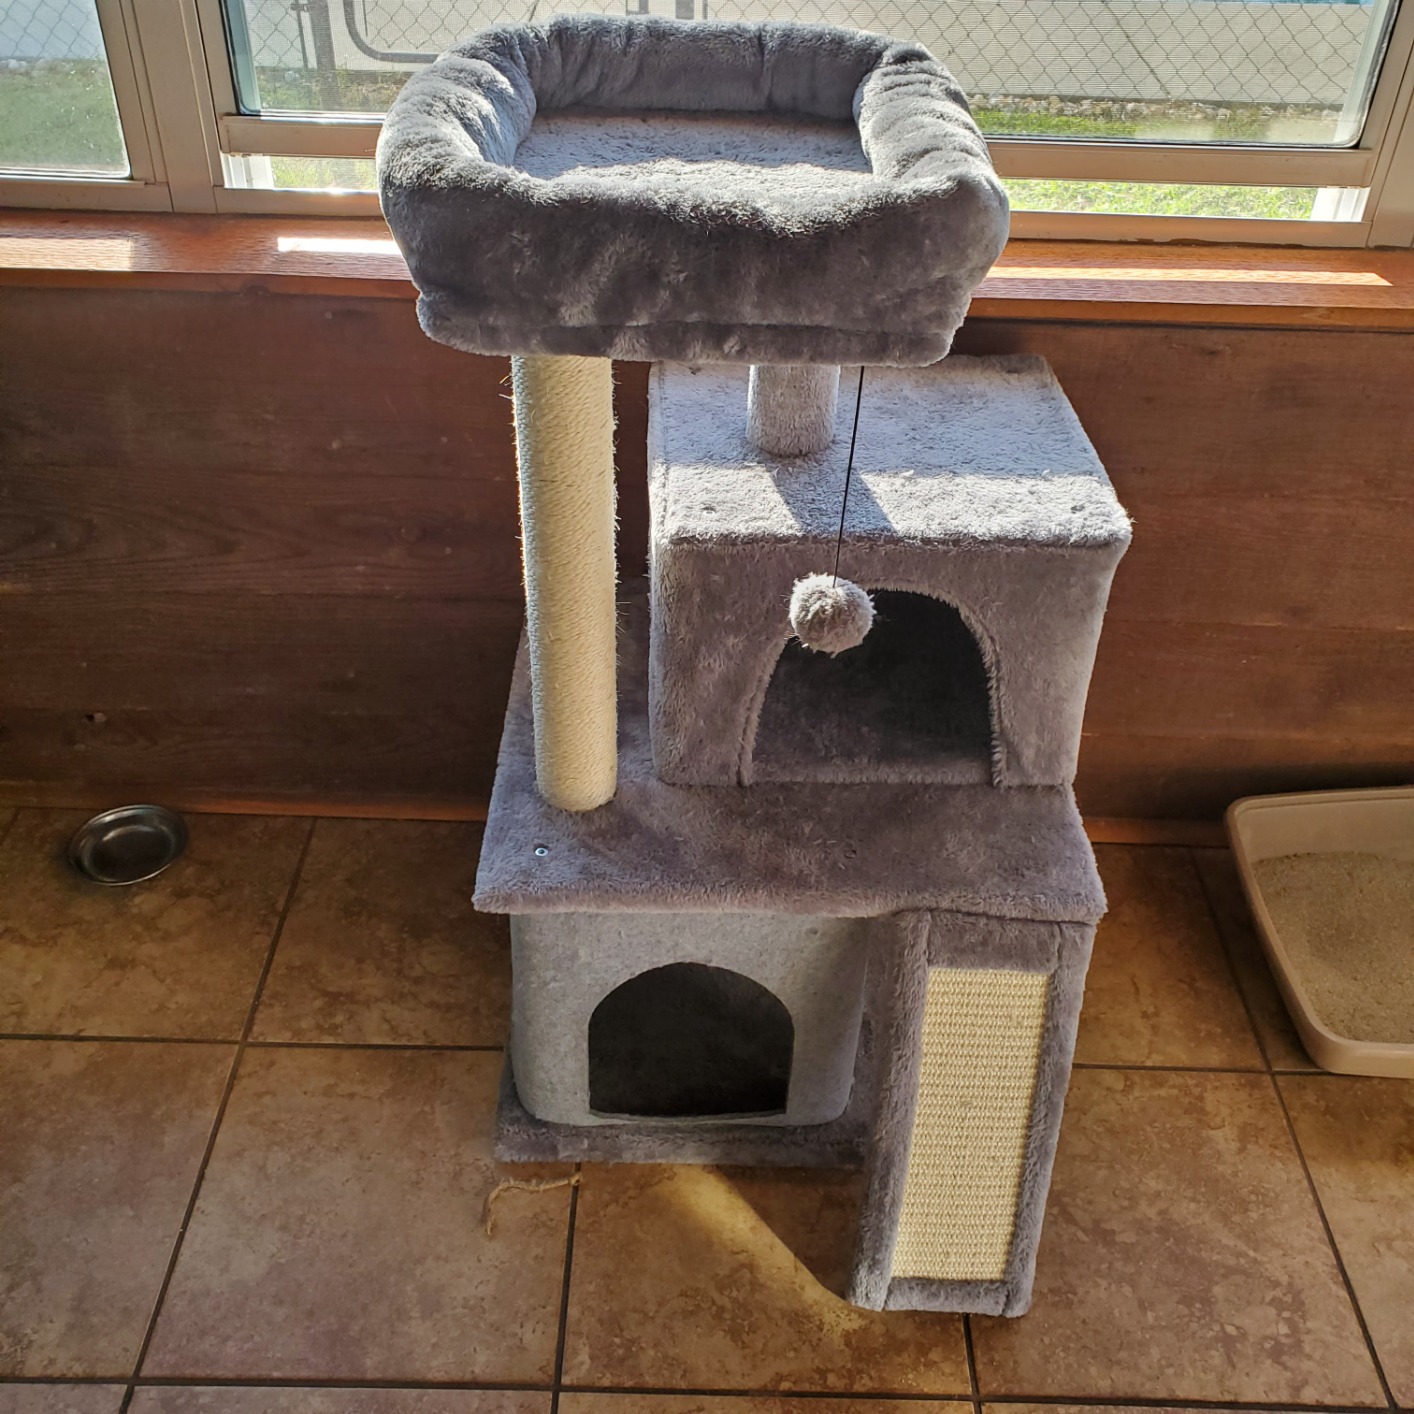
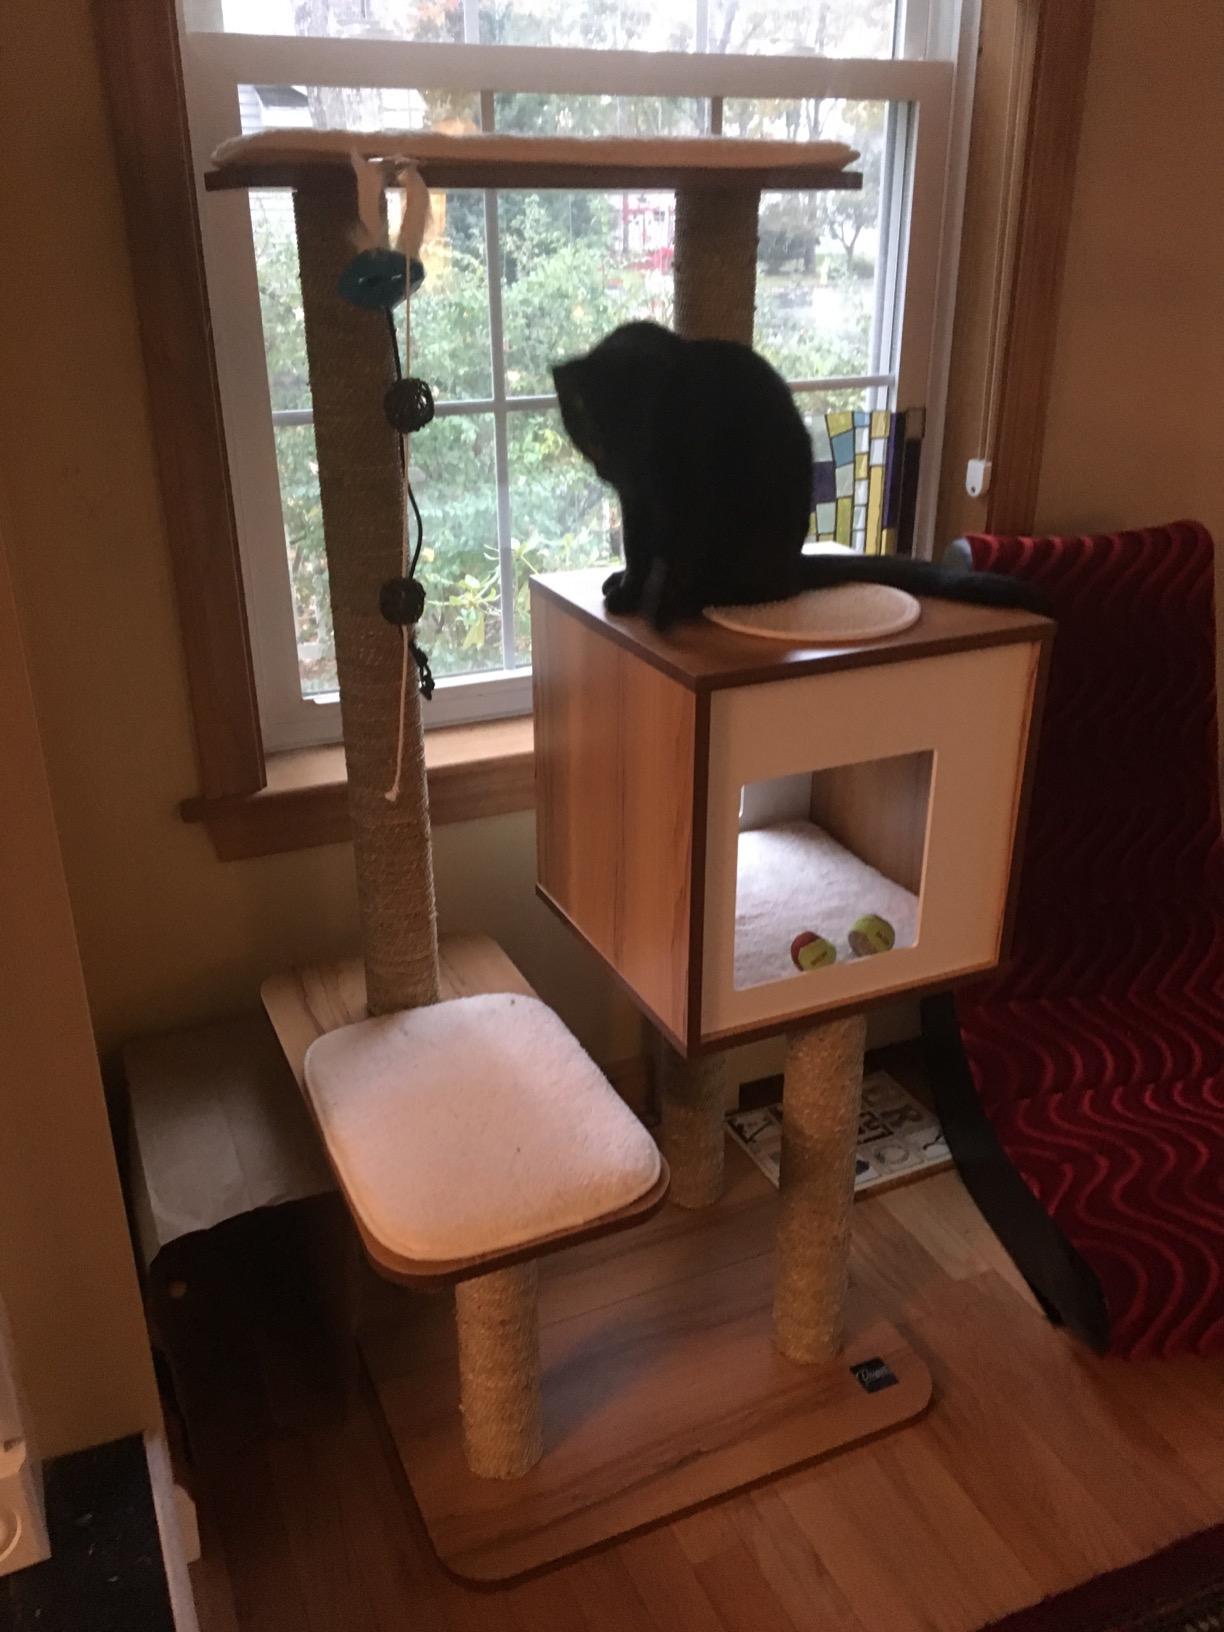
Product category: items_cat tree
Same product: no